Italian ironclad Principe Amedeo

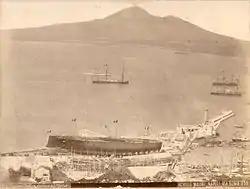
"Principe Amedeo" (right background) at the launch for the ironclad in 1880. The other ships present are the Italian (in front of "Principe Amedeo") and the British and .

"Principe Amedeo" was laid down at the Arsenale di La Spezia in August 1865, and her completed hull was launched on 15 January 1872. Fitting-out work proceeded very slowly, and the ship was finally completed on 15 December 1874. Obsolescent by the time she was completed, "Principe Amedeo" primarily served in the Italian colonial empire, which Italy had begun acquiring in the 1880s. She occasionally took part in training maneuvers with the main Italian fleet throughout her career.